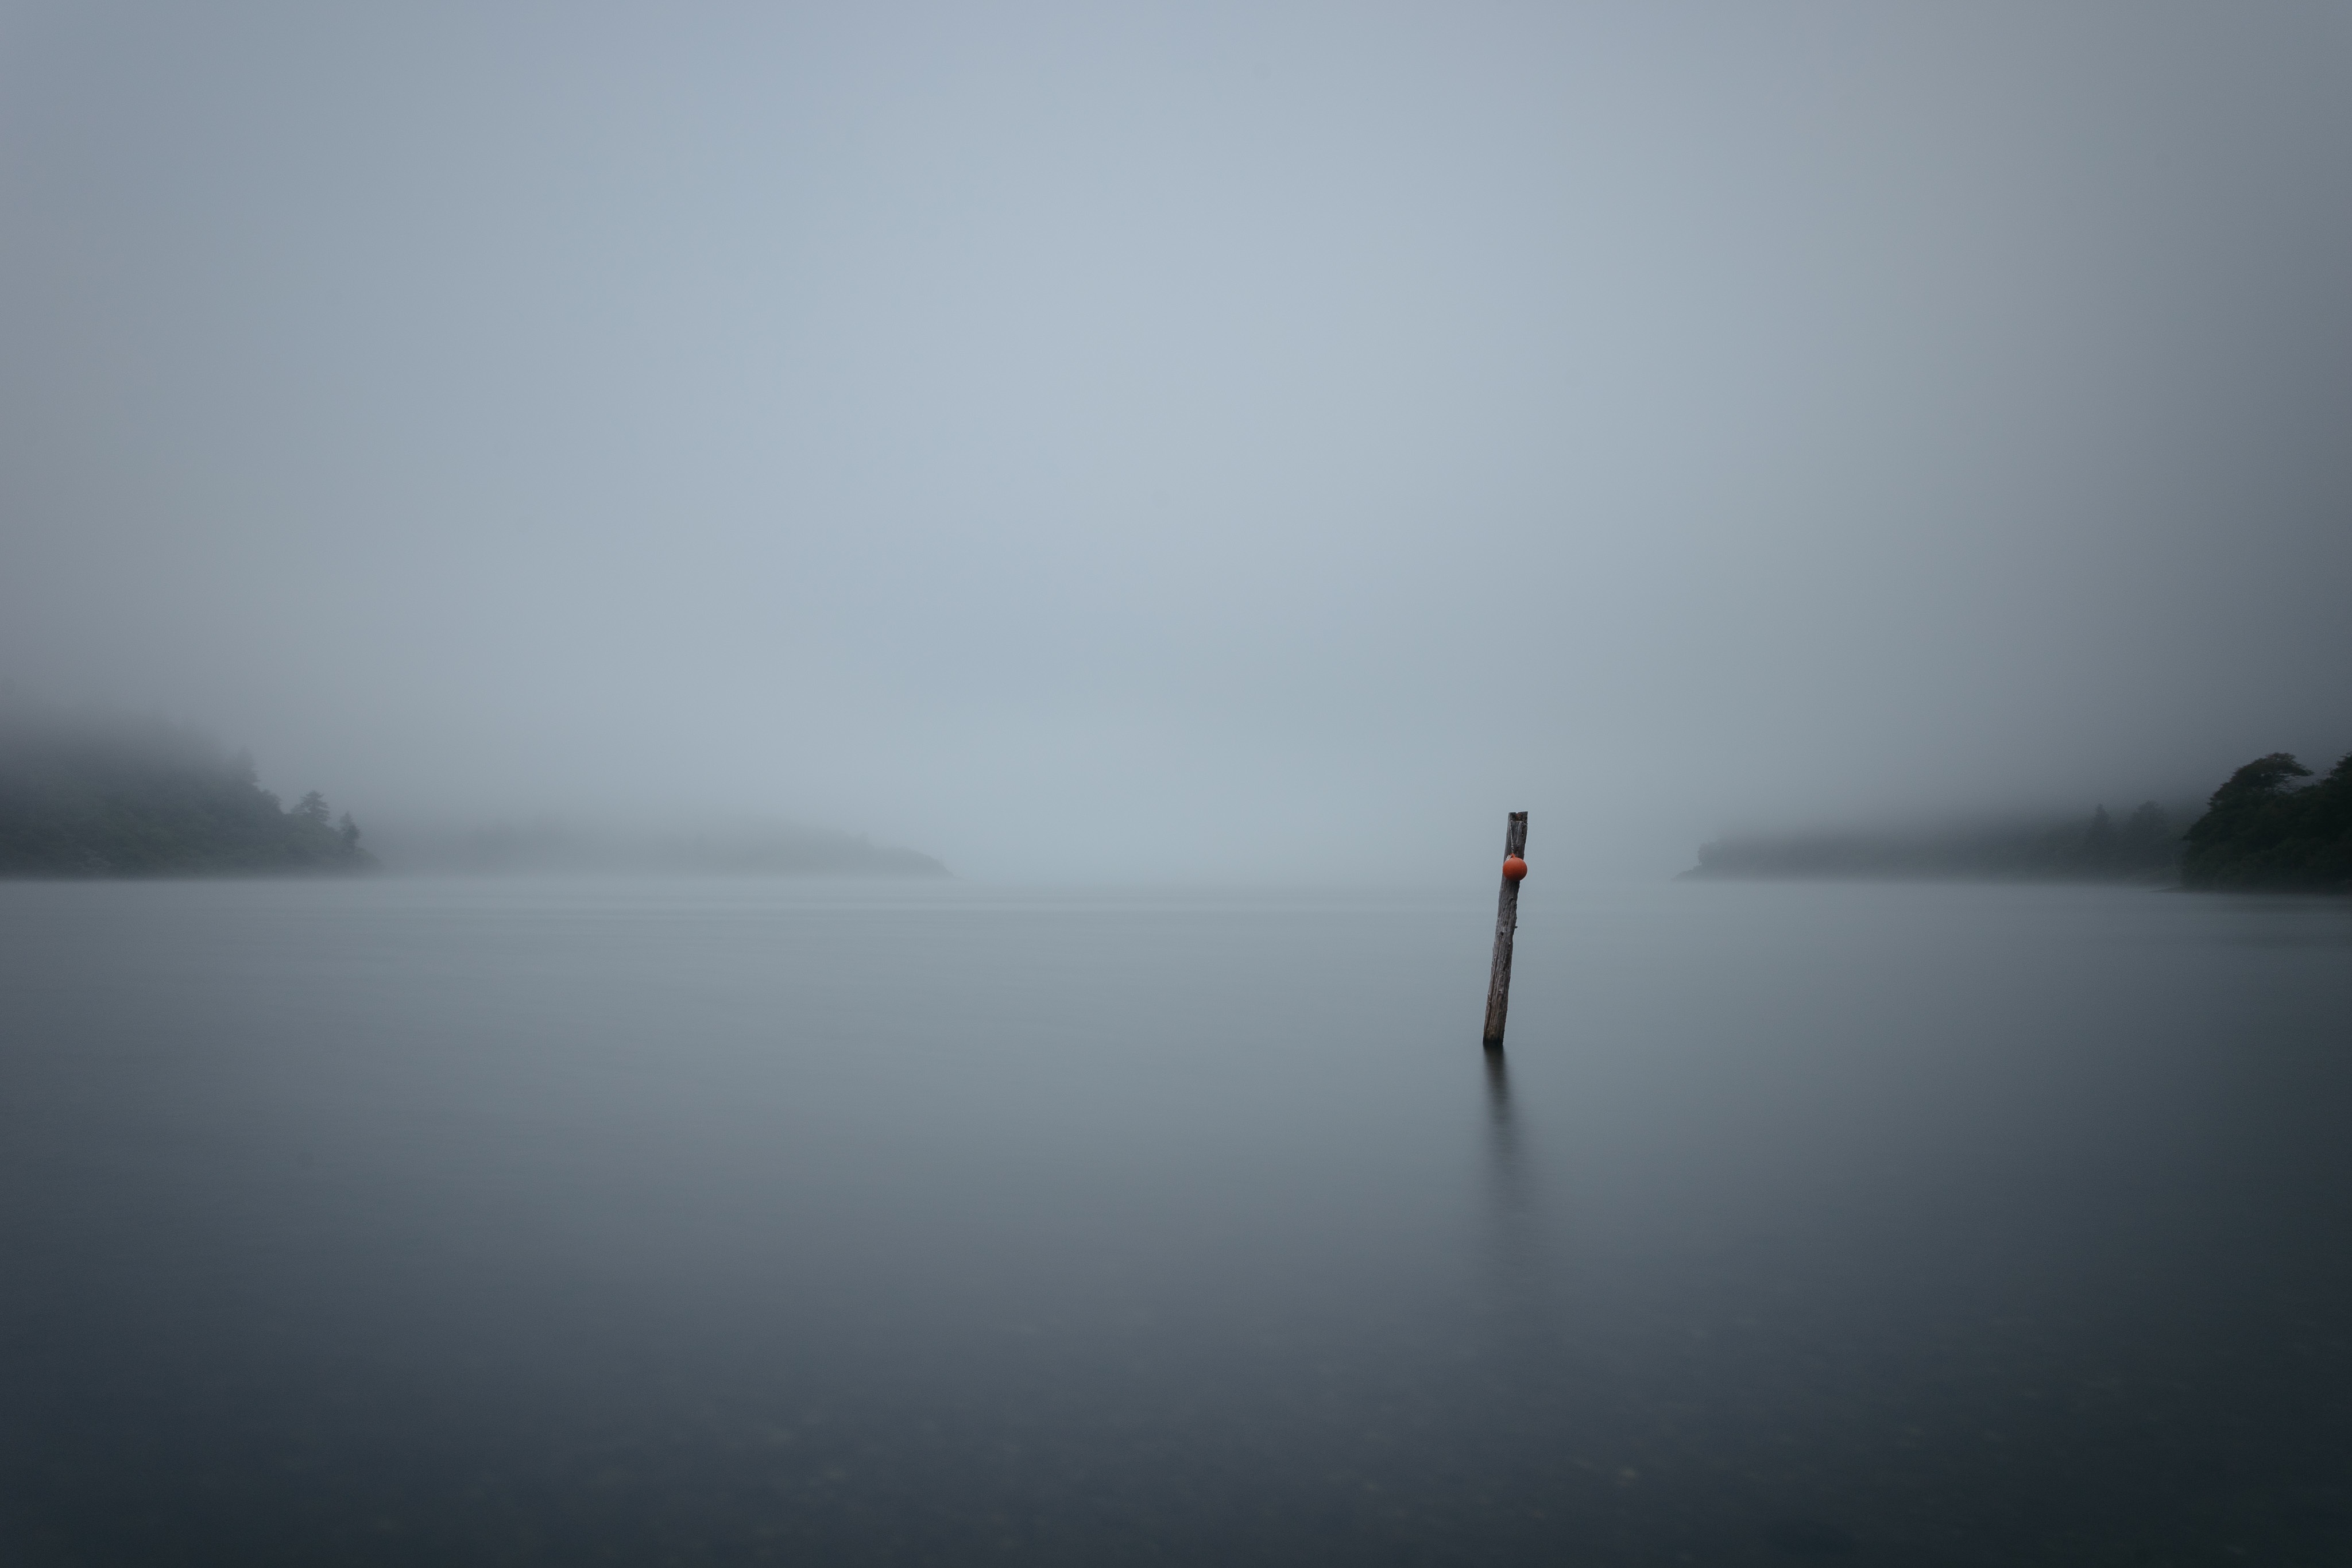
sea, horizon, fog, sunrise, mist, morning, dawn, atmosphere, reflection, weather, haze, atmospheric phenomenon, atmosphere of earth